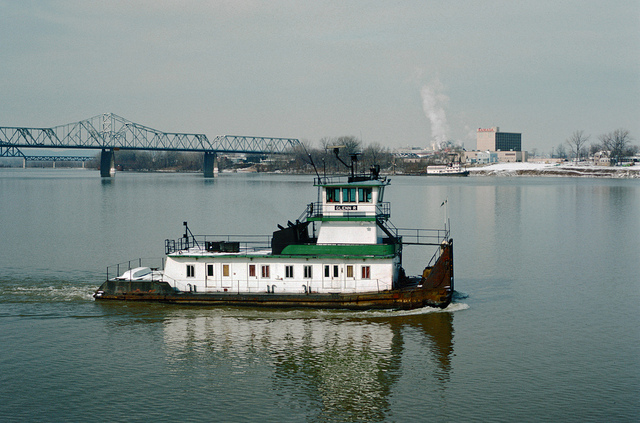
user: Given an image and a question. Answer the question in a short answer. Question: What kind of boat in in the picture? Short Answer:
assistant: tugboat